Border Law

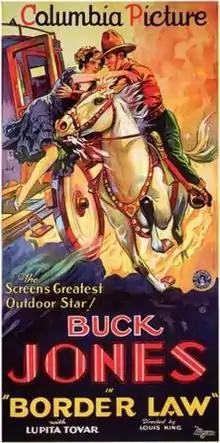
Theatrical poster

Border Law is a 1931 American pre-Code Western film directed by Louis King and starring Buck Jones. The film was remade as "Whistlin' Dan" (1932) and again with Buck Jones as "The Fighting Ranger" (1934).